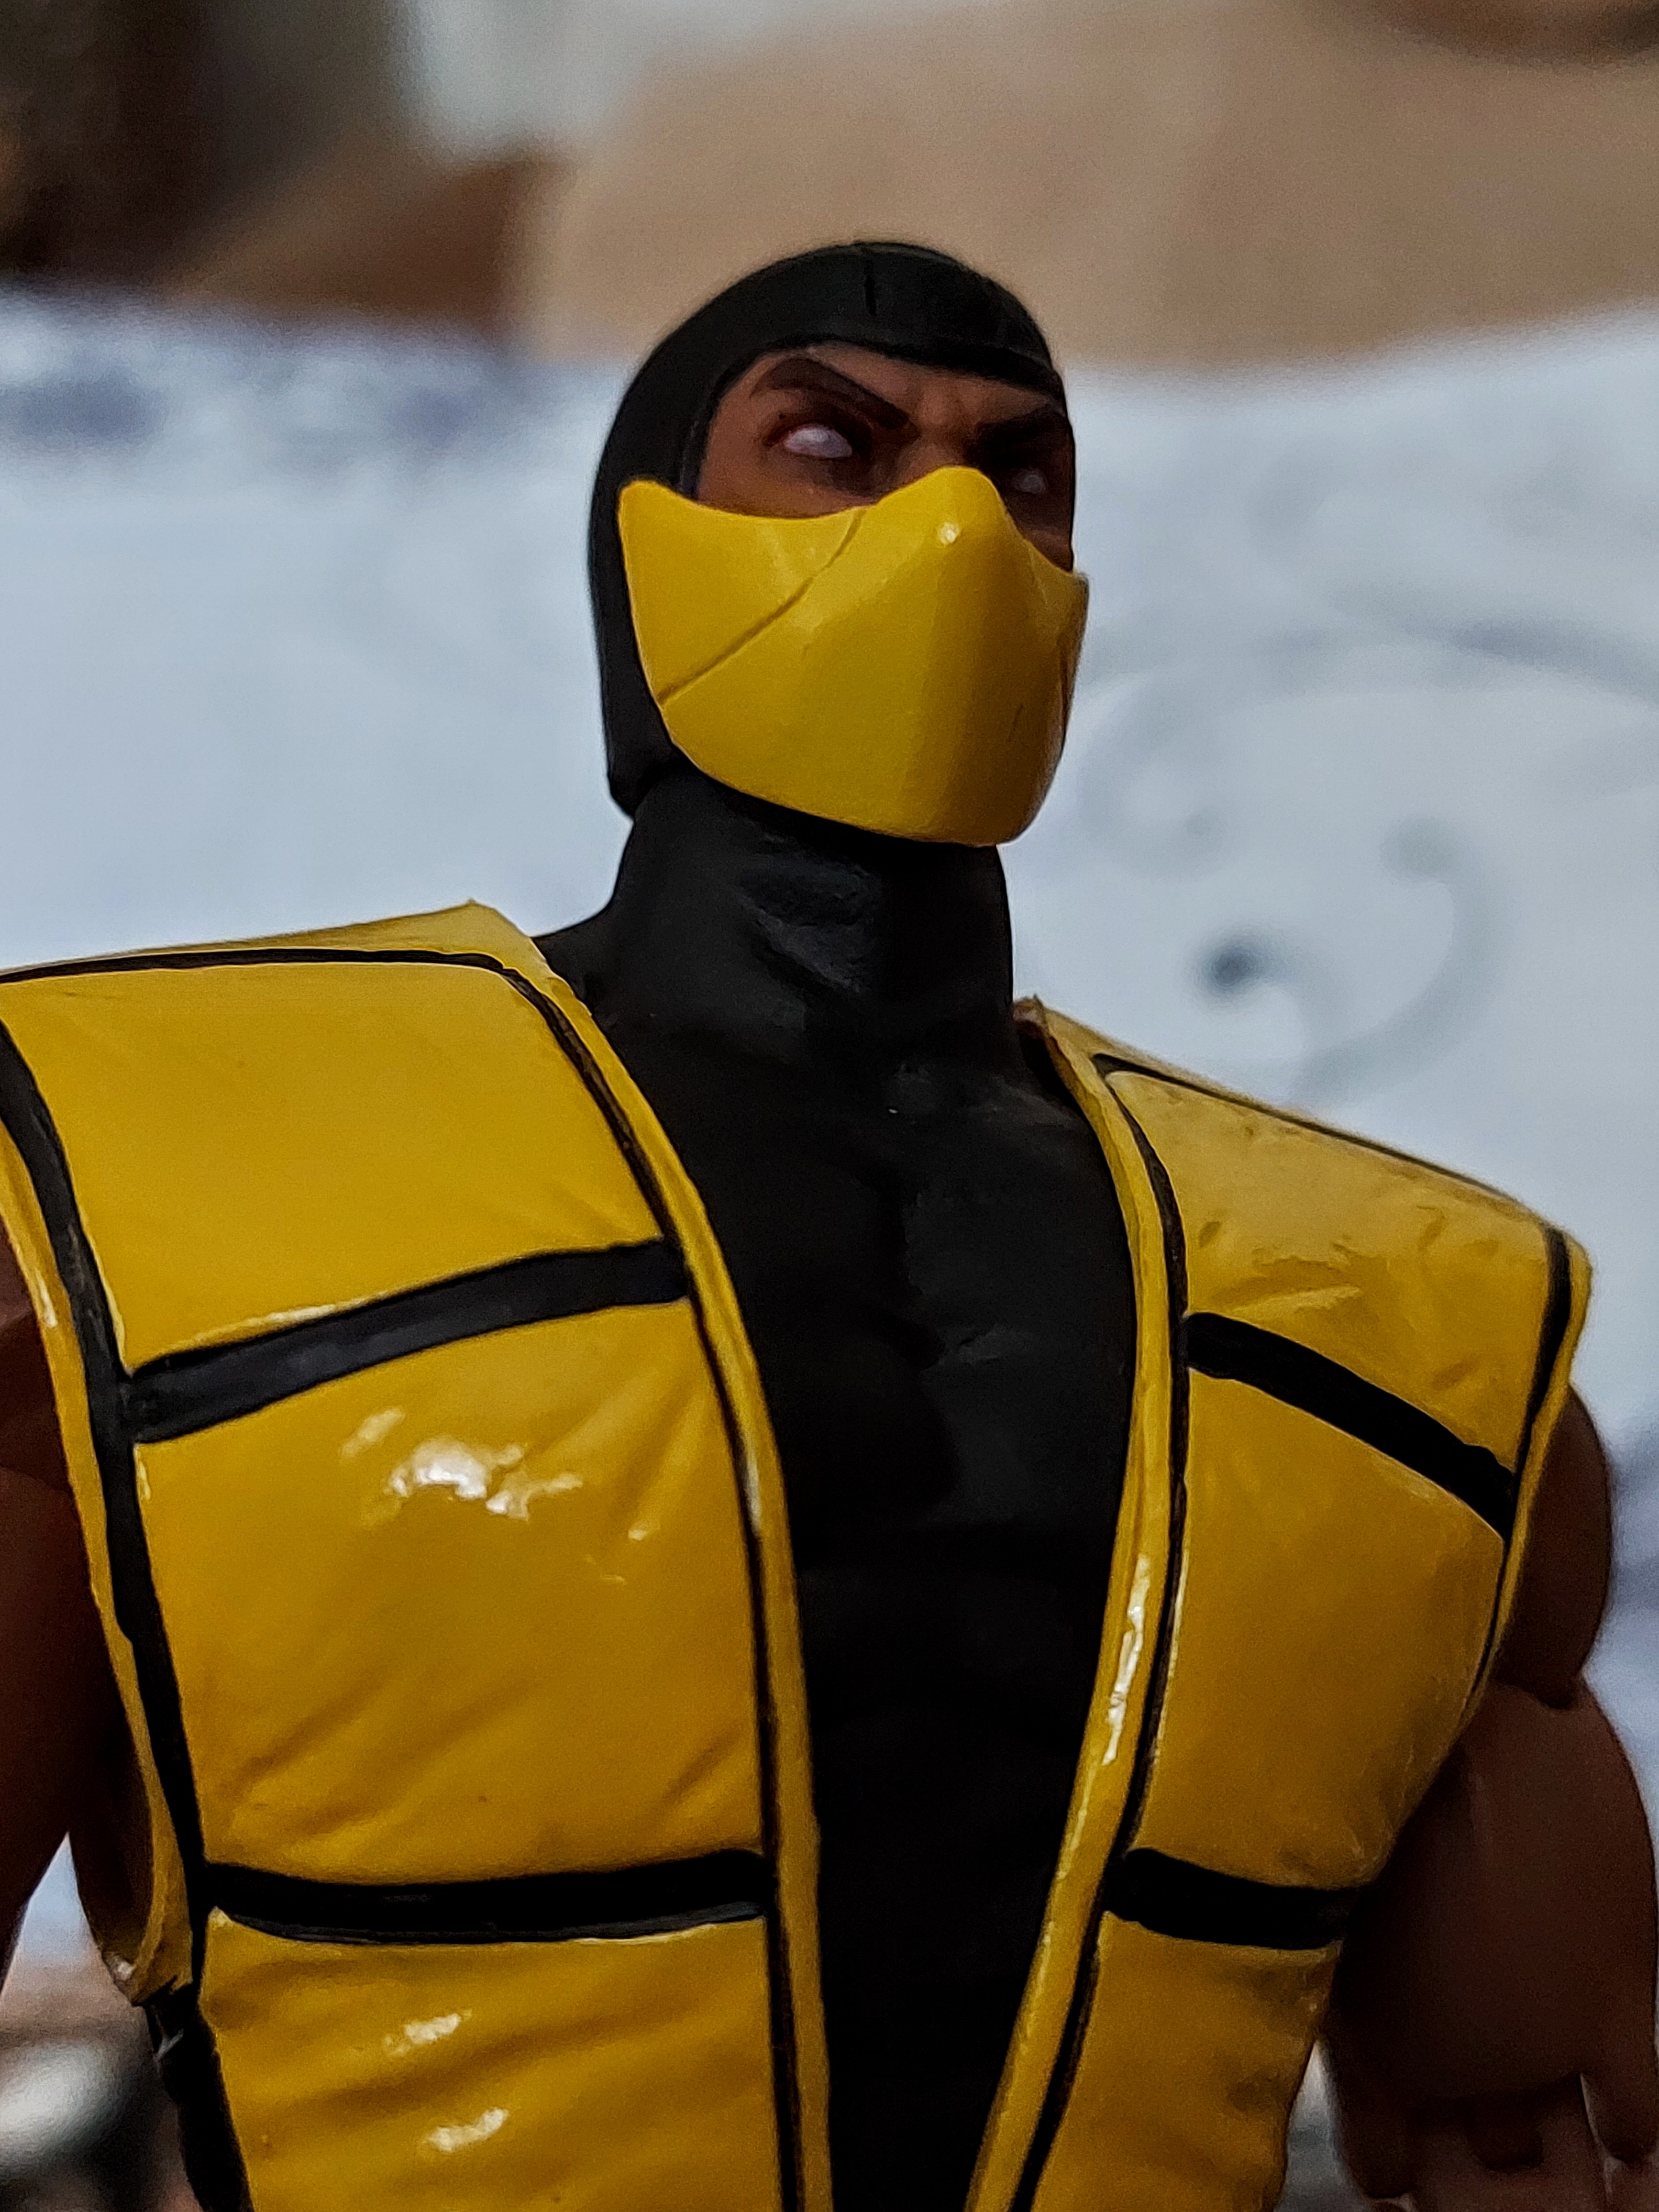
scorpion, storm, collectibles, outerwear, king penguin, neck, beak, sleeve, yellow, eyewear, hat, headgear, penguin, jacket, personal protective equipment, flightless bird, cap, recreation, water bird, ducks, geese and swans, fictional character, emperor penguin, lifejacket, sportswear, street fashion, workwear, costume, toy, uniform, fun, fur, stuffed toy